Viktor Aleksandrov

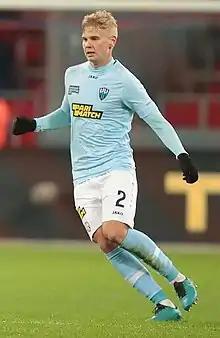
Aleksandrov with Nizhny Novgorod in 2022

Viktor Sergeyevich Aleksandrov (born 14 February 2002) is a Russian football player who plays as a centre-back for FC Pari Nizhny Novgorod.